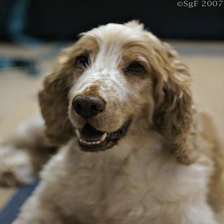
Species: dog
Breed: english cocker spaniel